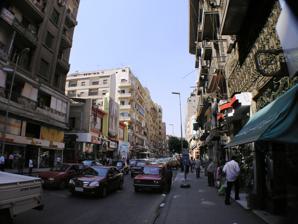
Building: Yacoubian Building (Cairo)
Country: Egypt
Year built: 1937
Cairo - Downtown - Talaat Harb Street, the Yacoubian building is on the left The Yacoubian Building ( Arabic : عمارة يعقوبيان , Édifice Yacoubian ) is a mixed-use building in Downtown Cairo , Egypt, built in 1937. Located on No. 34 on Talaat Harb Street , Cairo, the Art Deco style edifice was named after its Lebanese-Armenian owner and businessman Hagop Yacoubian. The architect of the building was Garo Balian. The building served as a residence for Cairo's upper-class during the Kingdom of Egypt , home to cotton millionaires, members of the royal family, and foreign nationals . During and after the 1952 revolution the building was used as a domicile for Egyptian military officers and their wives. By the 1970s the building was transferred to mixed use, including shopfronts and offices. The Yacoubian Building at 24 Talaat Harb St, Cairo, in October 2022. A fictionalised version of the building serves as a metaphor for Cairo's own deterioration in the 2003 Arabic language novel The Yacoubian Building by Alaa Al Aswany . The novel was adapted into a 2006 film of the same name , directed by Marwan Hamed. A larger building, located on Talaat Harb Square was used for the exteriors . The Yacoubian Building in Beirut , Lebanon belonged to the same family. References